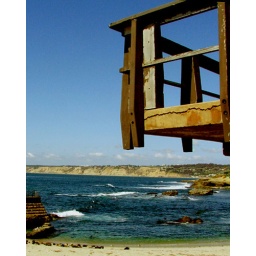
Structure of the Lifeguard building in the foreground, and below, seeming far away, golden seals sleeping in the sun on the beach.